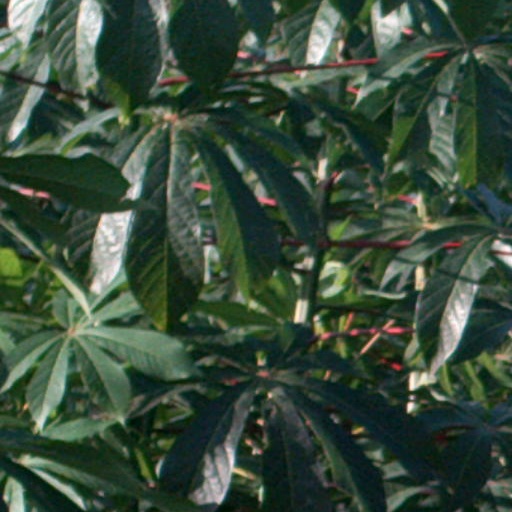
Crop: cassava